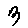
Label: 3